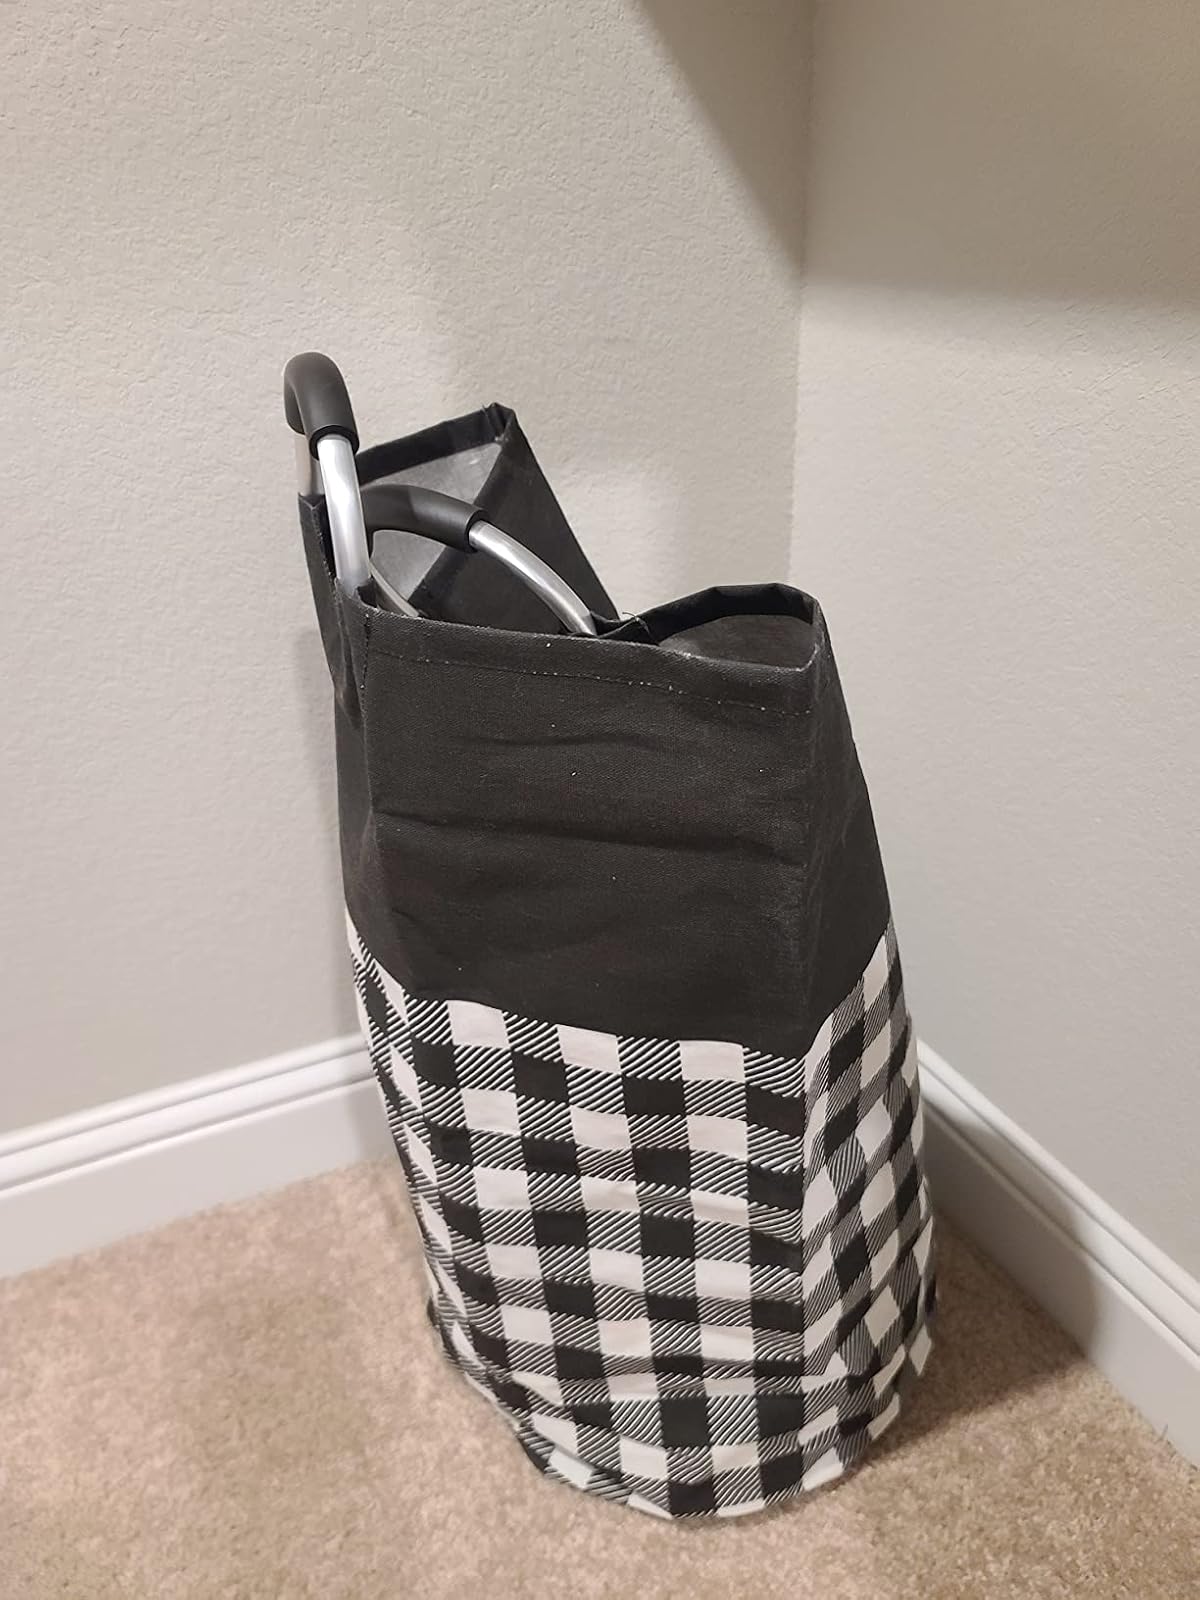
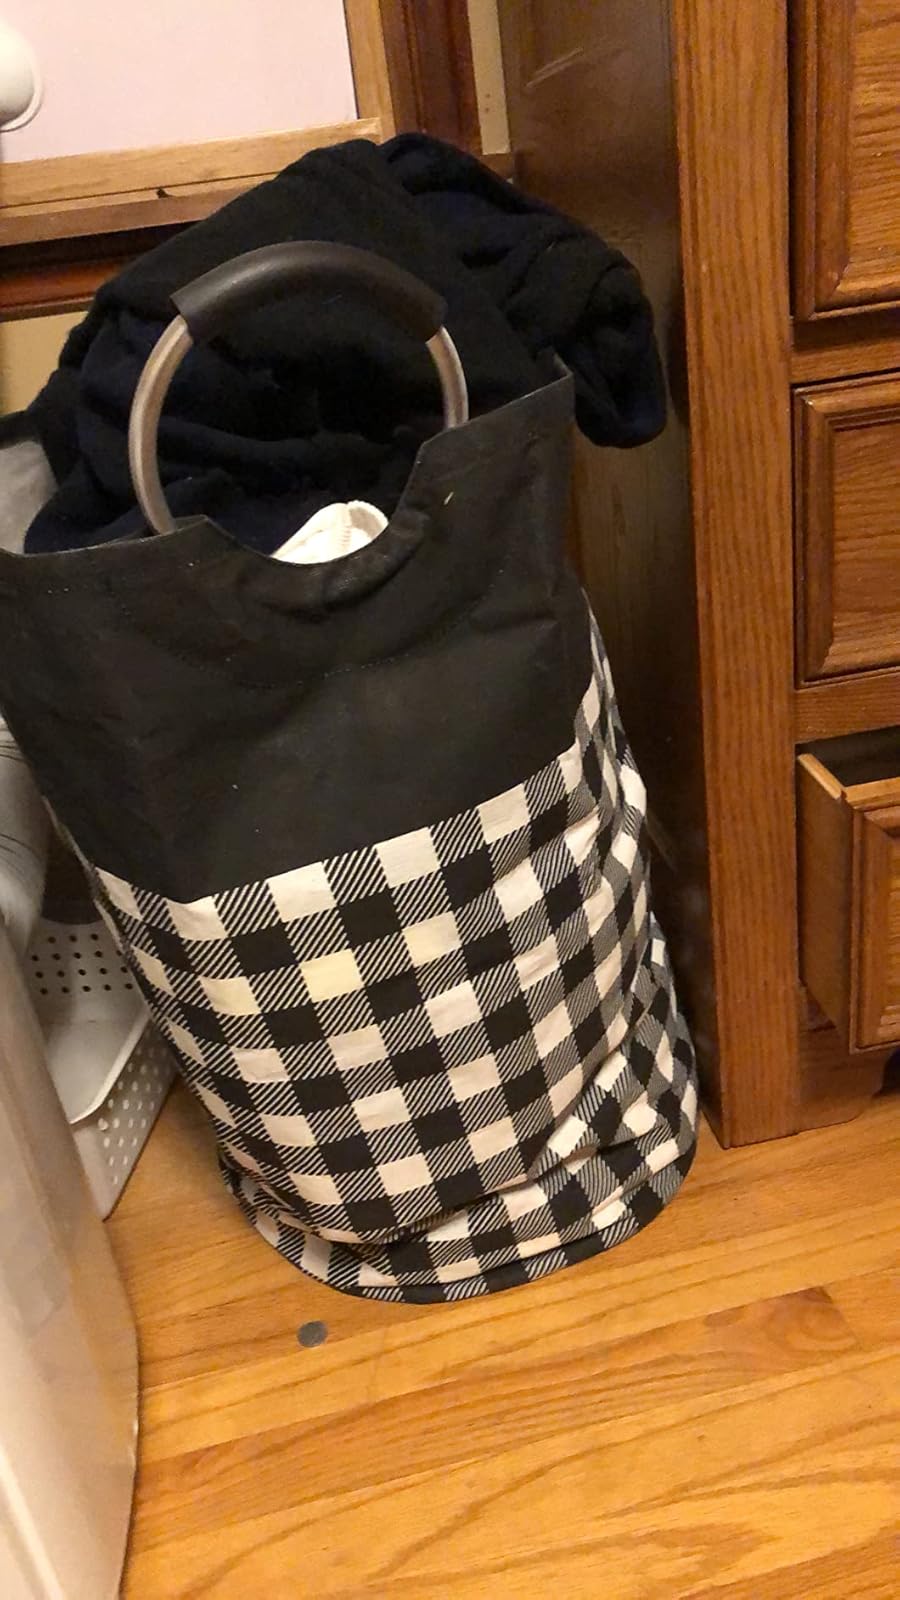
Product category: items_hamper
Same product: yes